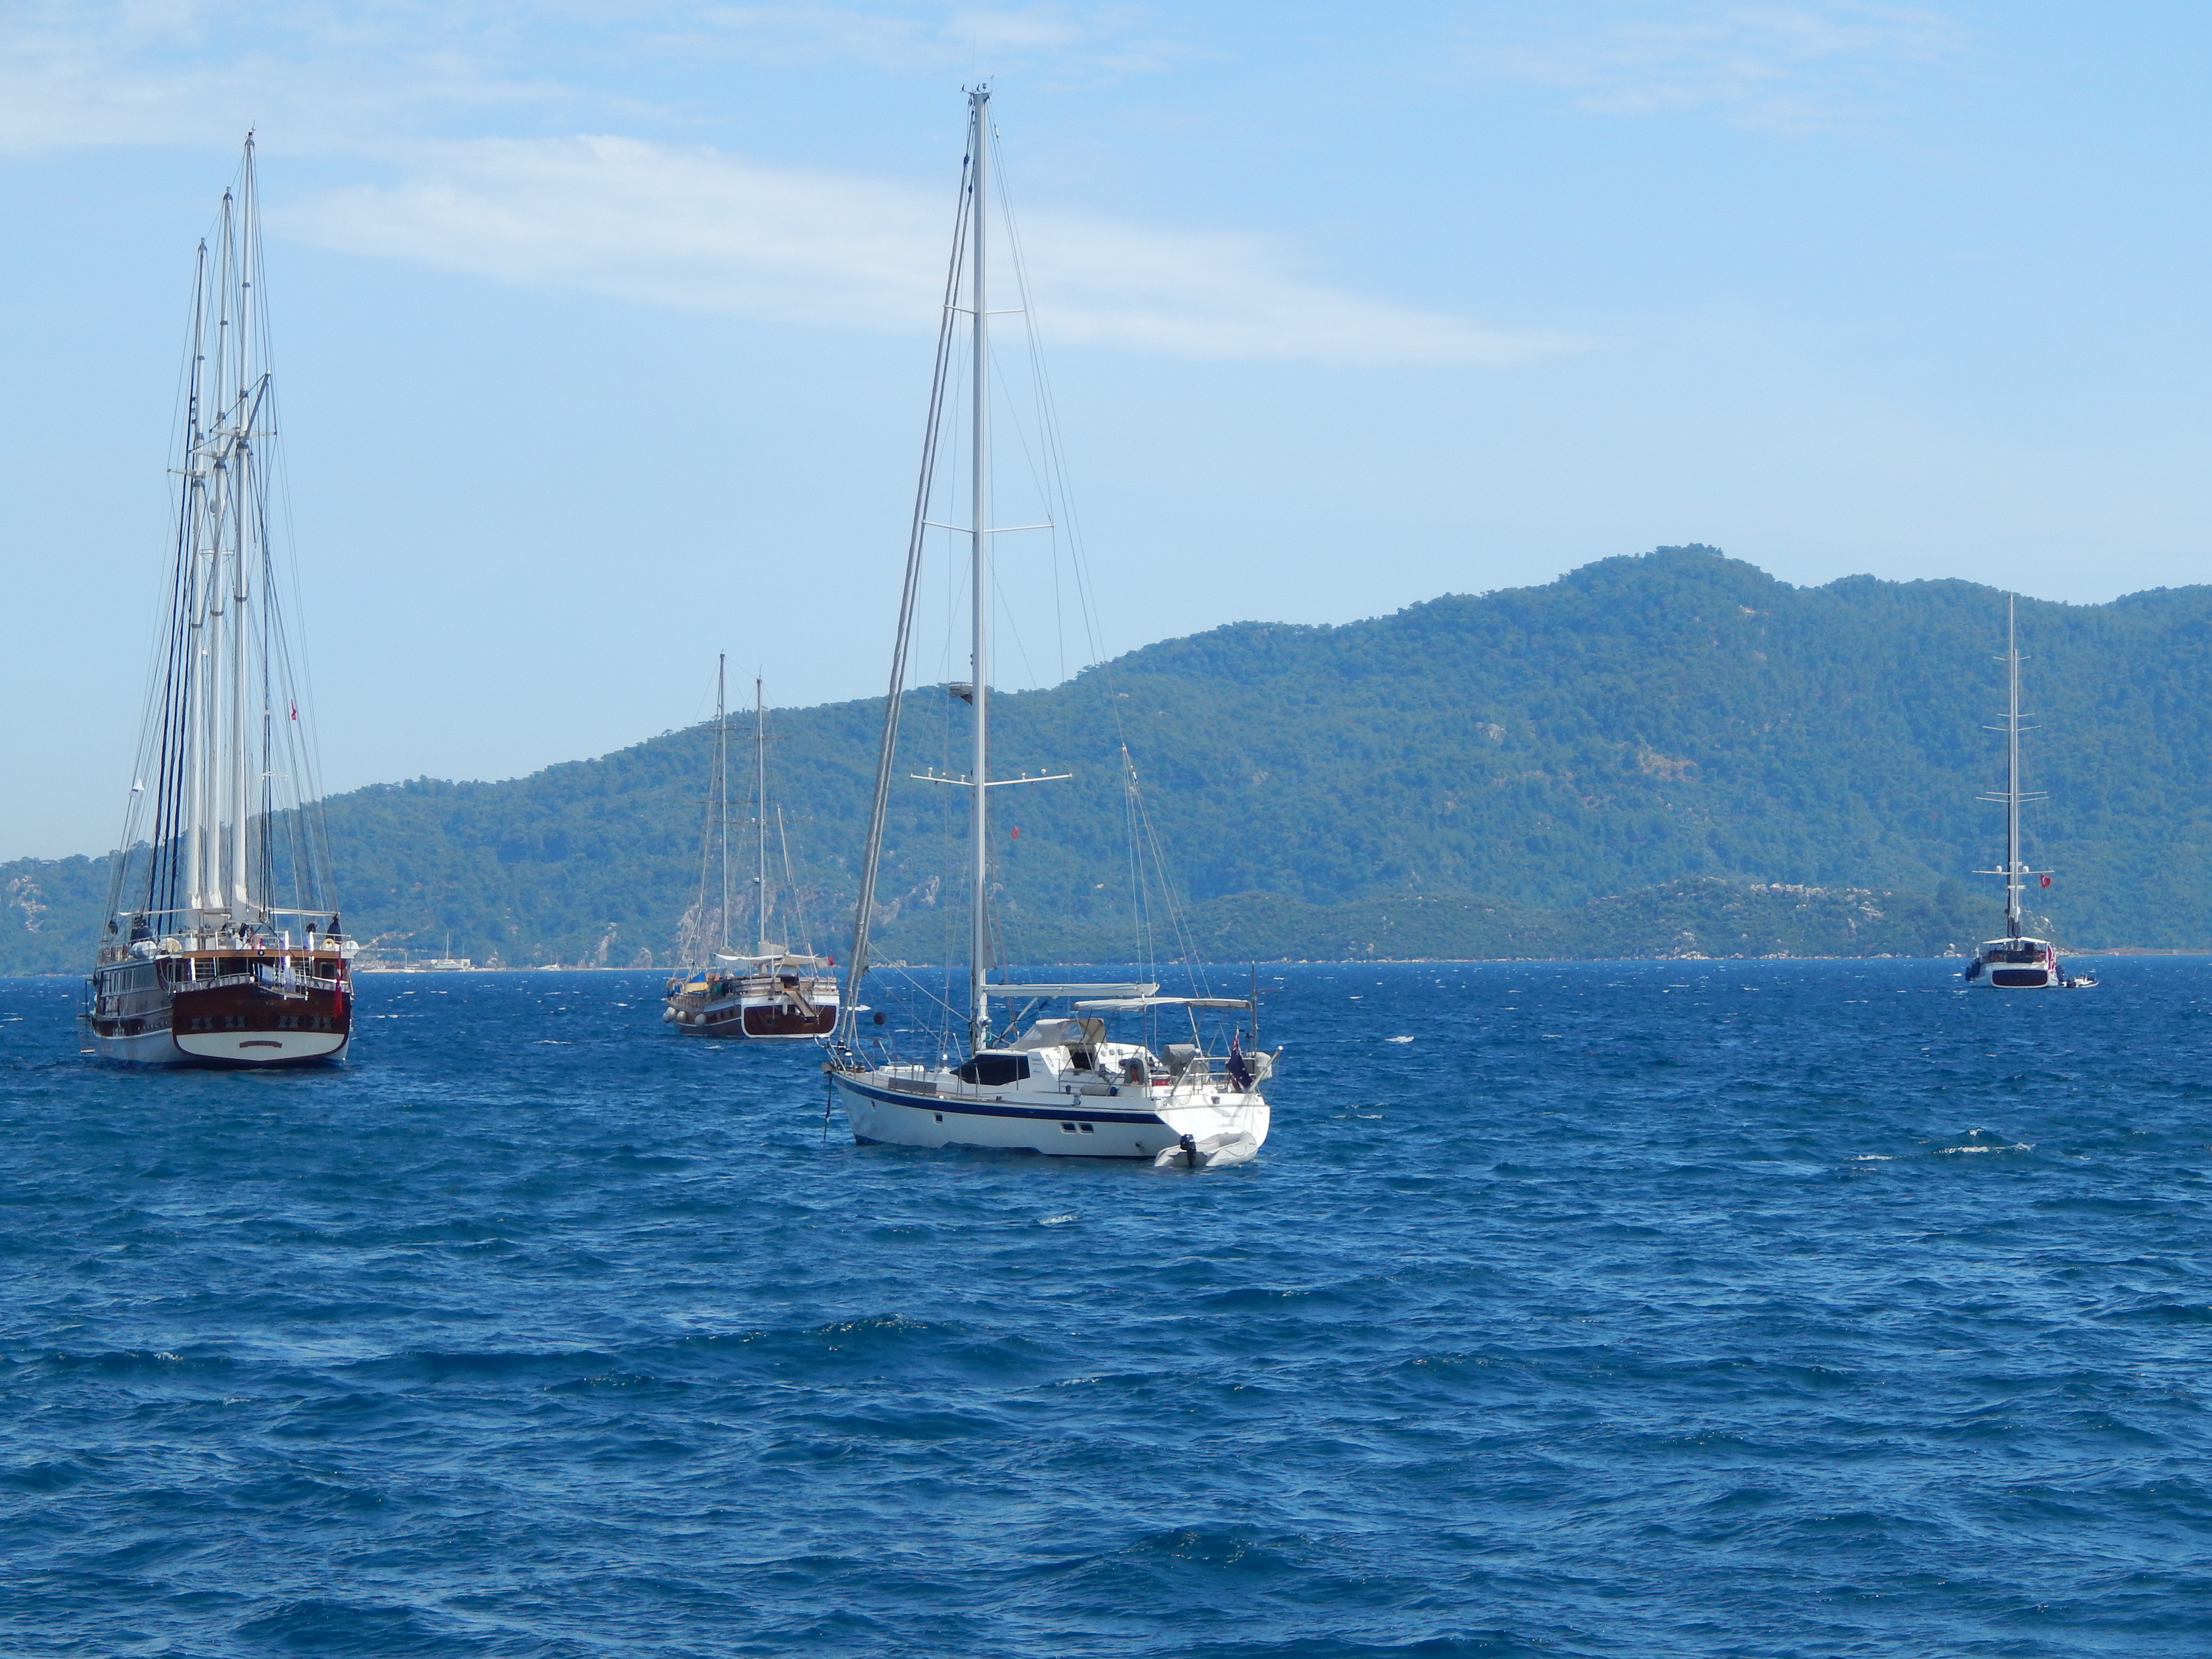
sea, landscape, marina, ship, view, travel, blue, summer, water, riviera, city, coast, boat, resort, harbor, cruise, yacht, sailing, destination, sky, waterway, sail, water transportation, sailboat, sailing ship, ocean, mast, schooner, watercraft, coastal and oceanic landforms, calm, tall ship, loch, boating, yawl, sloop, bay, wind, channel, windjammer, wave, lake district